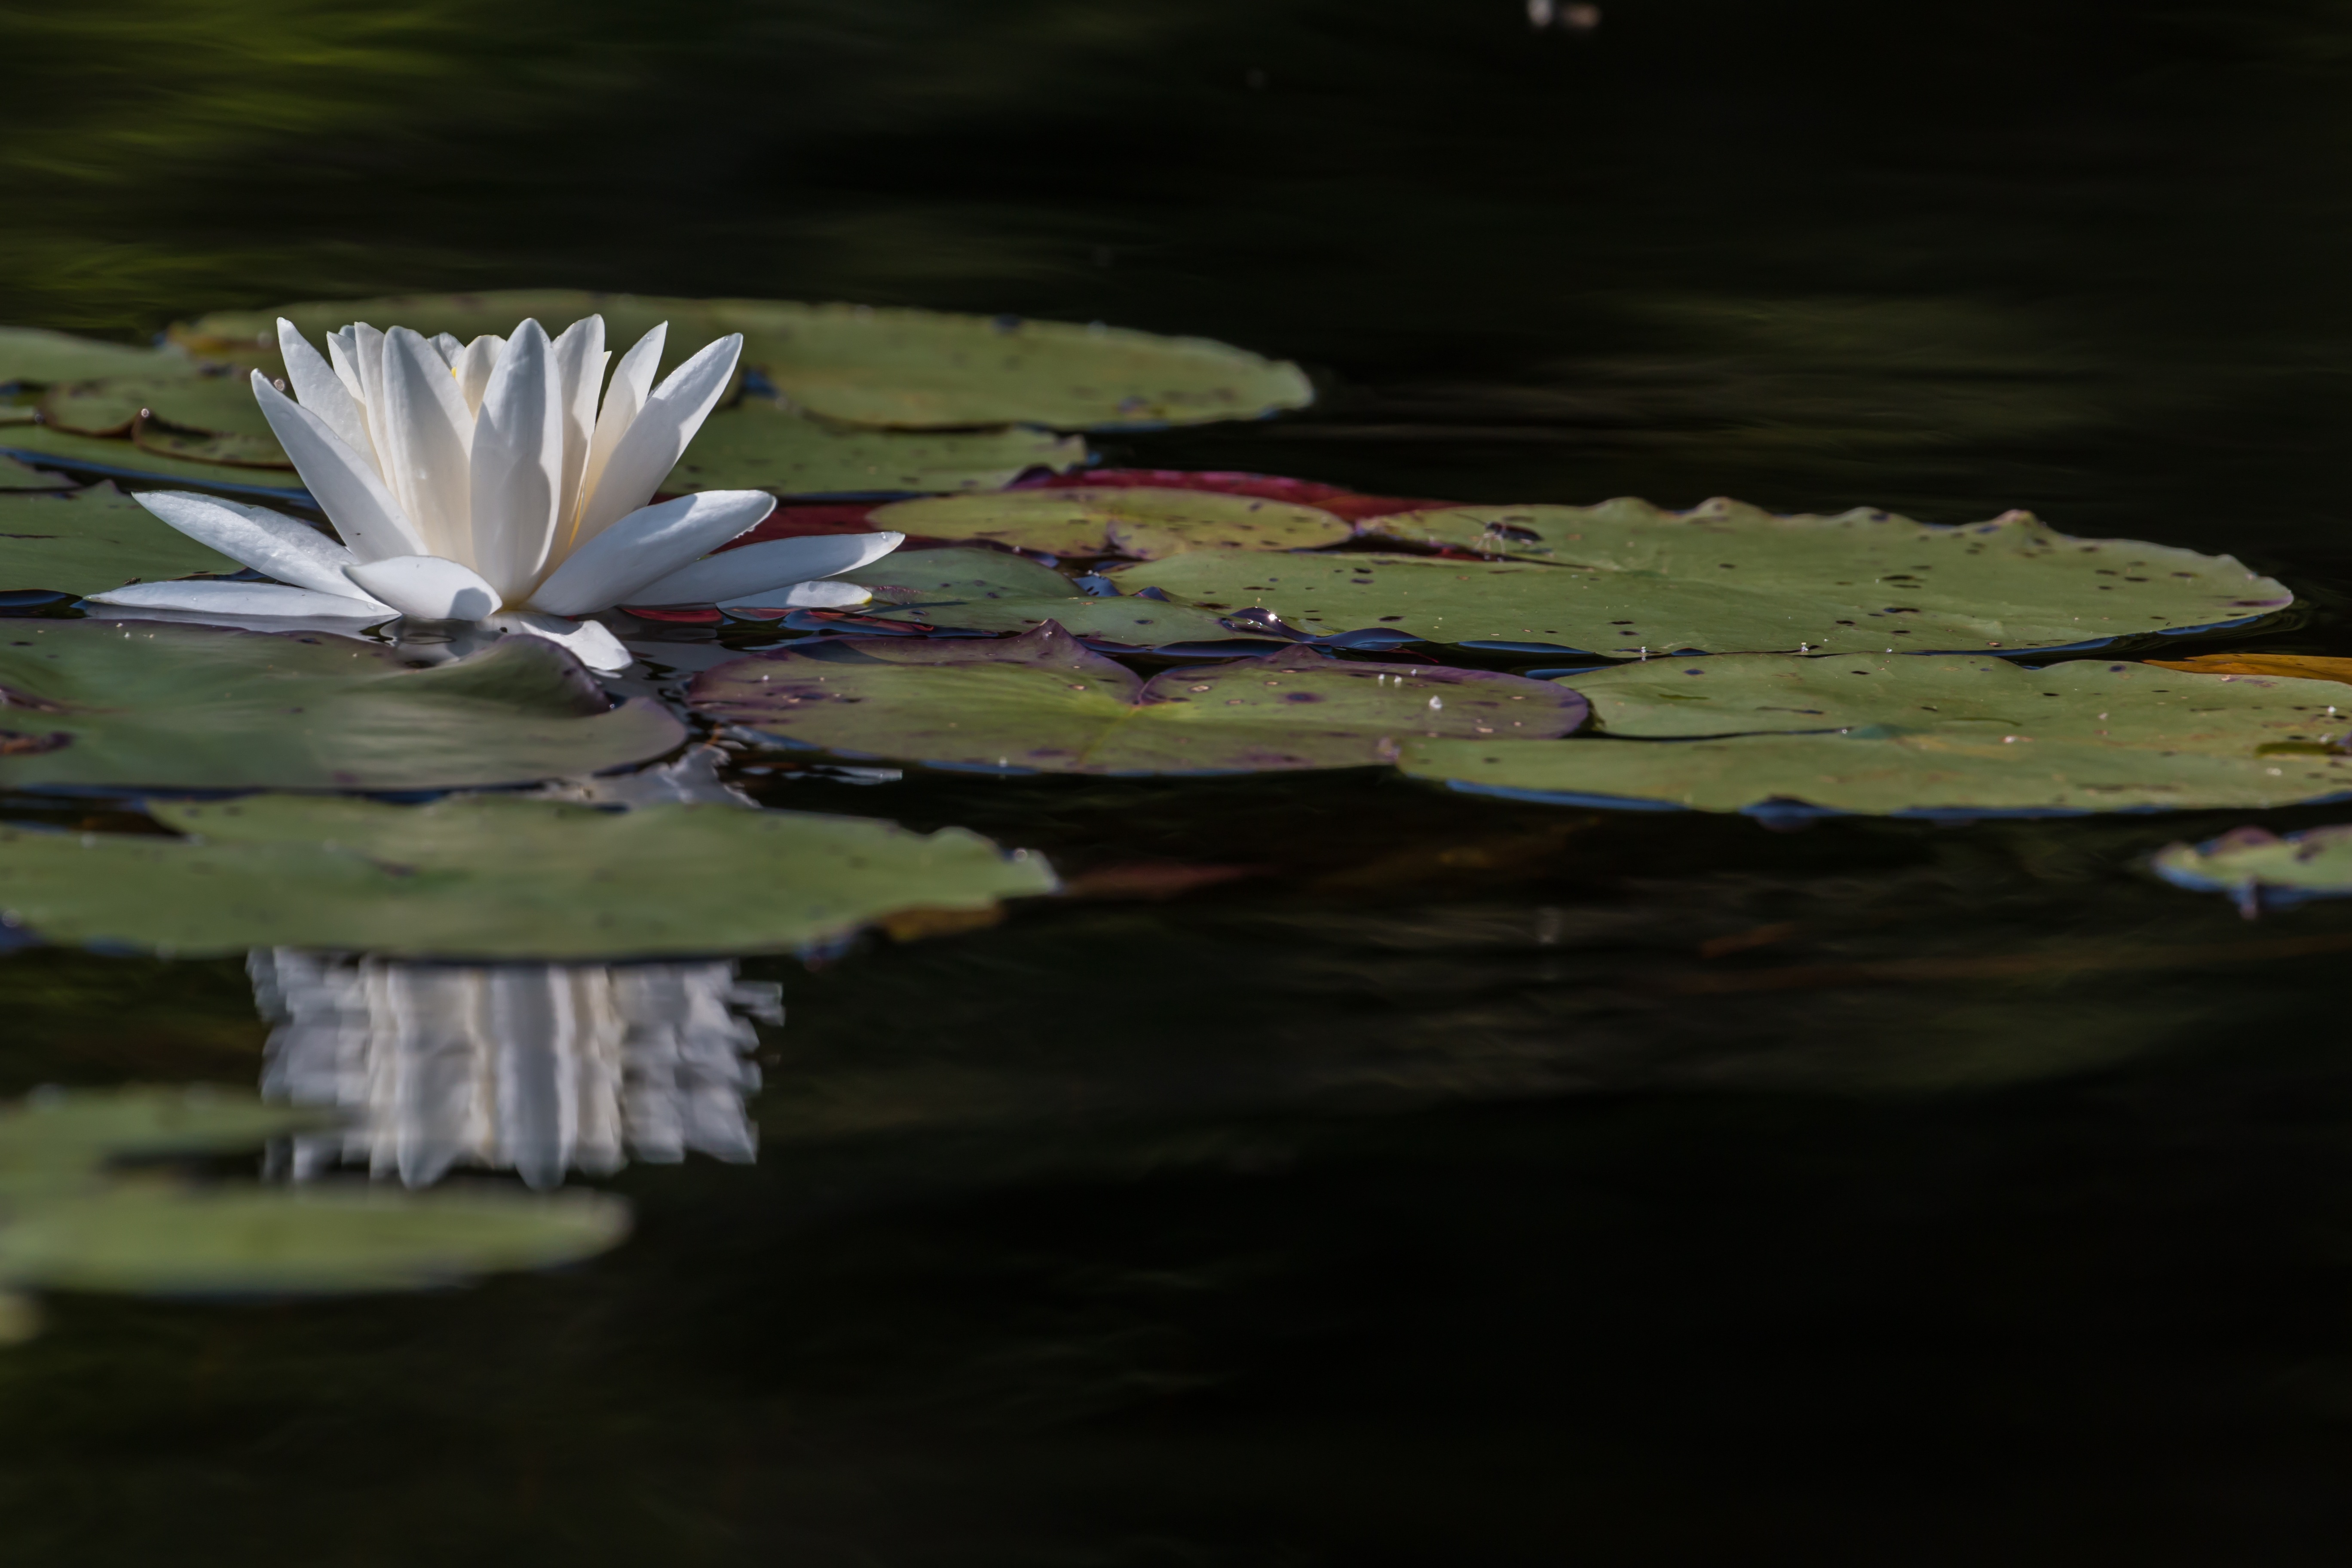
water, nature, leaf, flower, pond, green, reflection, painting, lilly